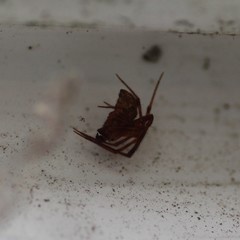
Species: Parasteatoda_tepidariorum